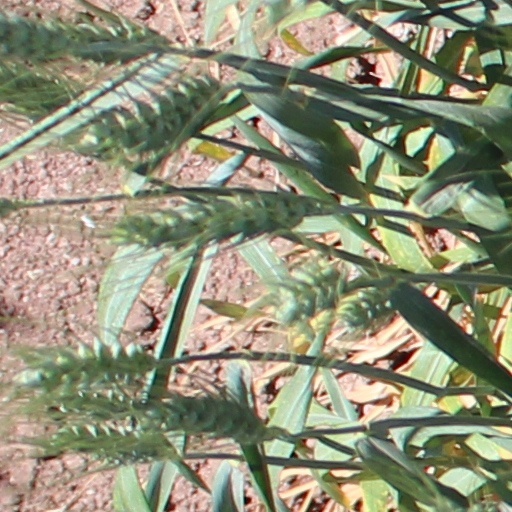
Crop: wheat